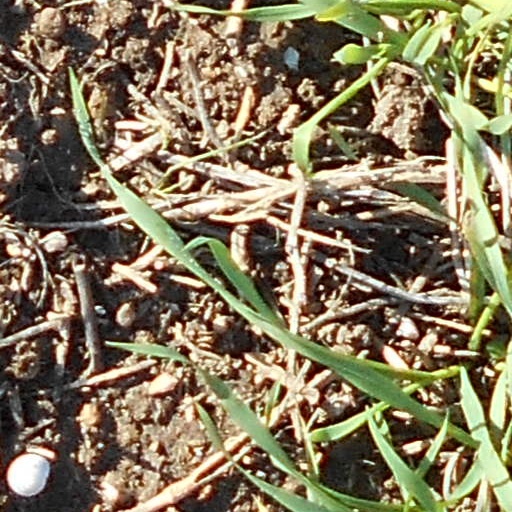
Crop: wheat